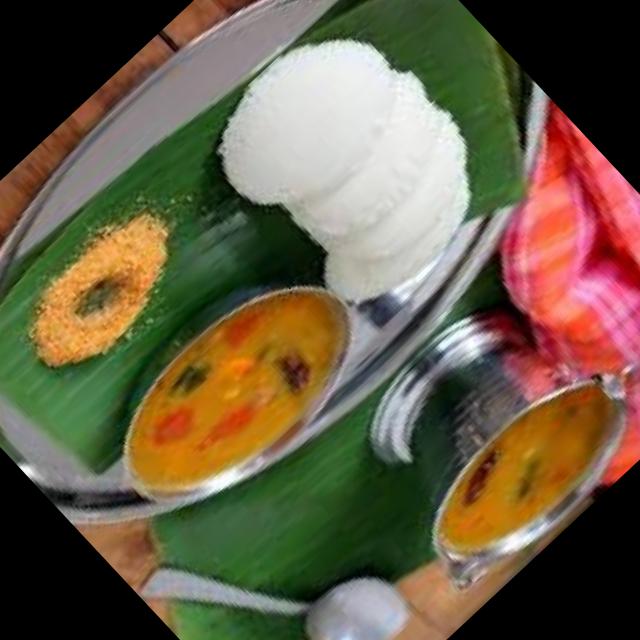
Dish: idli